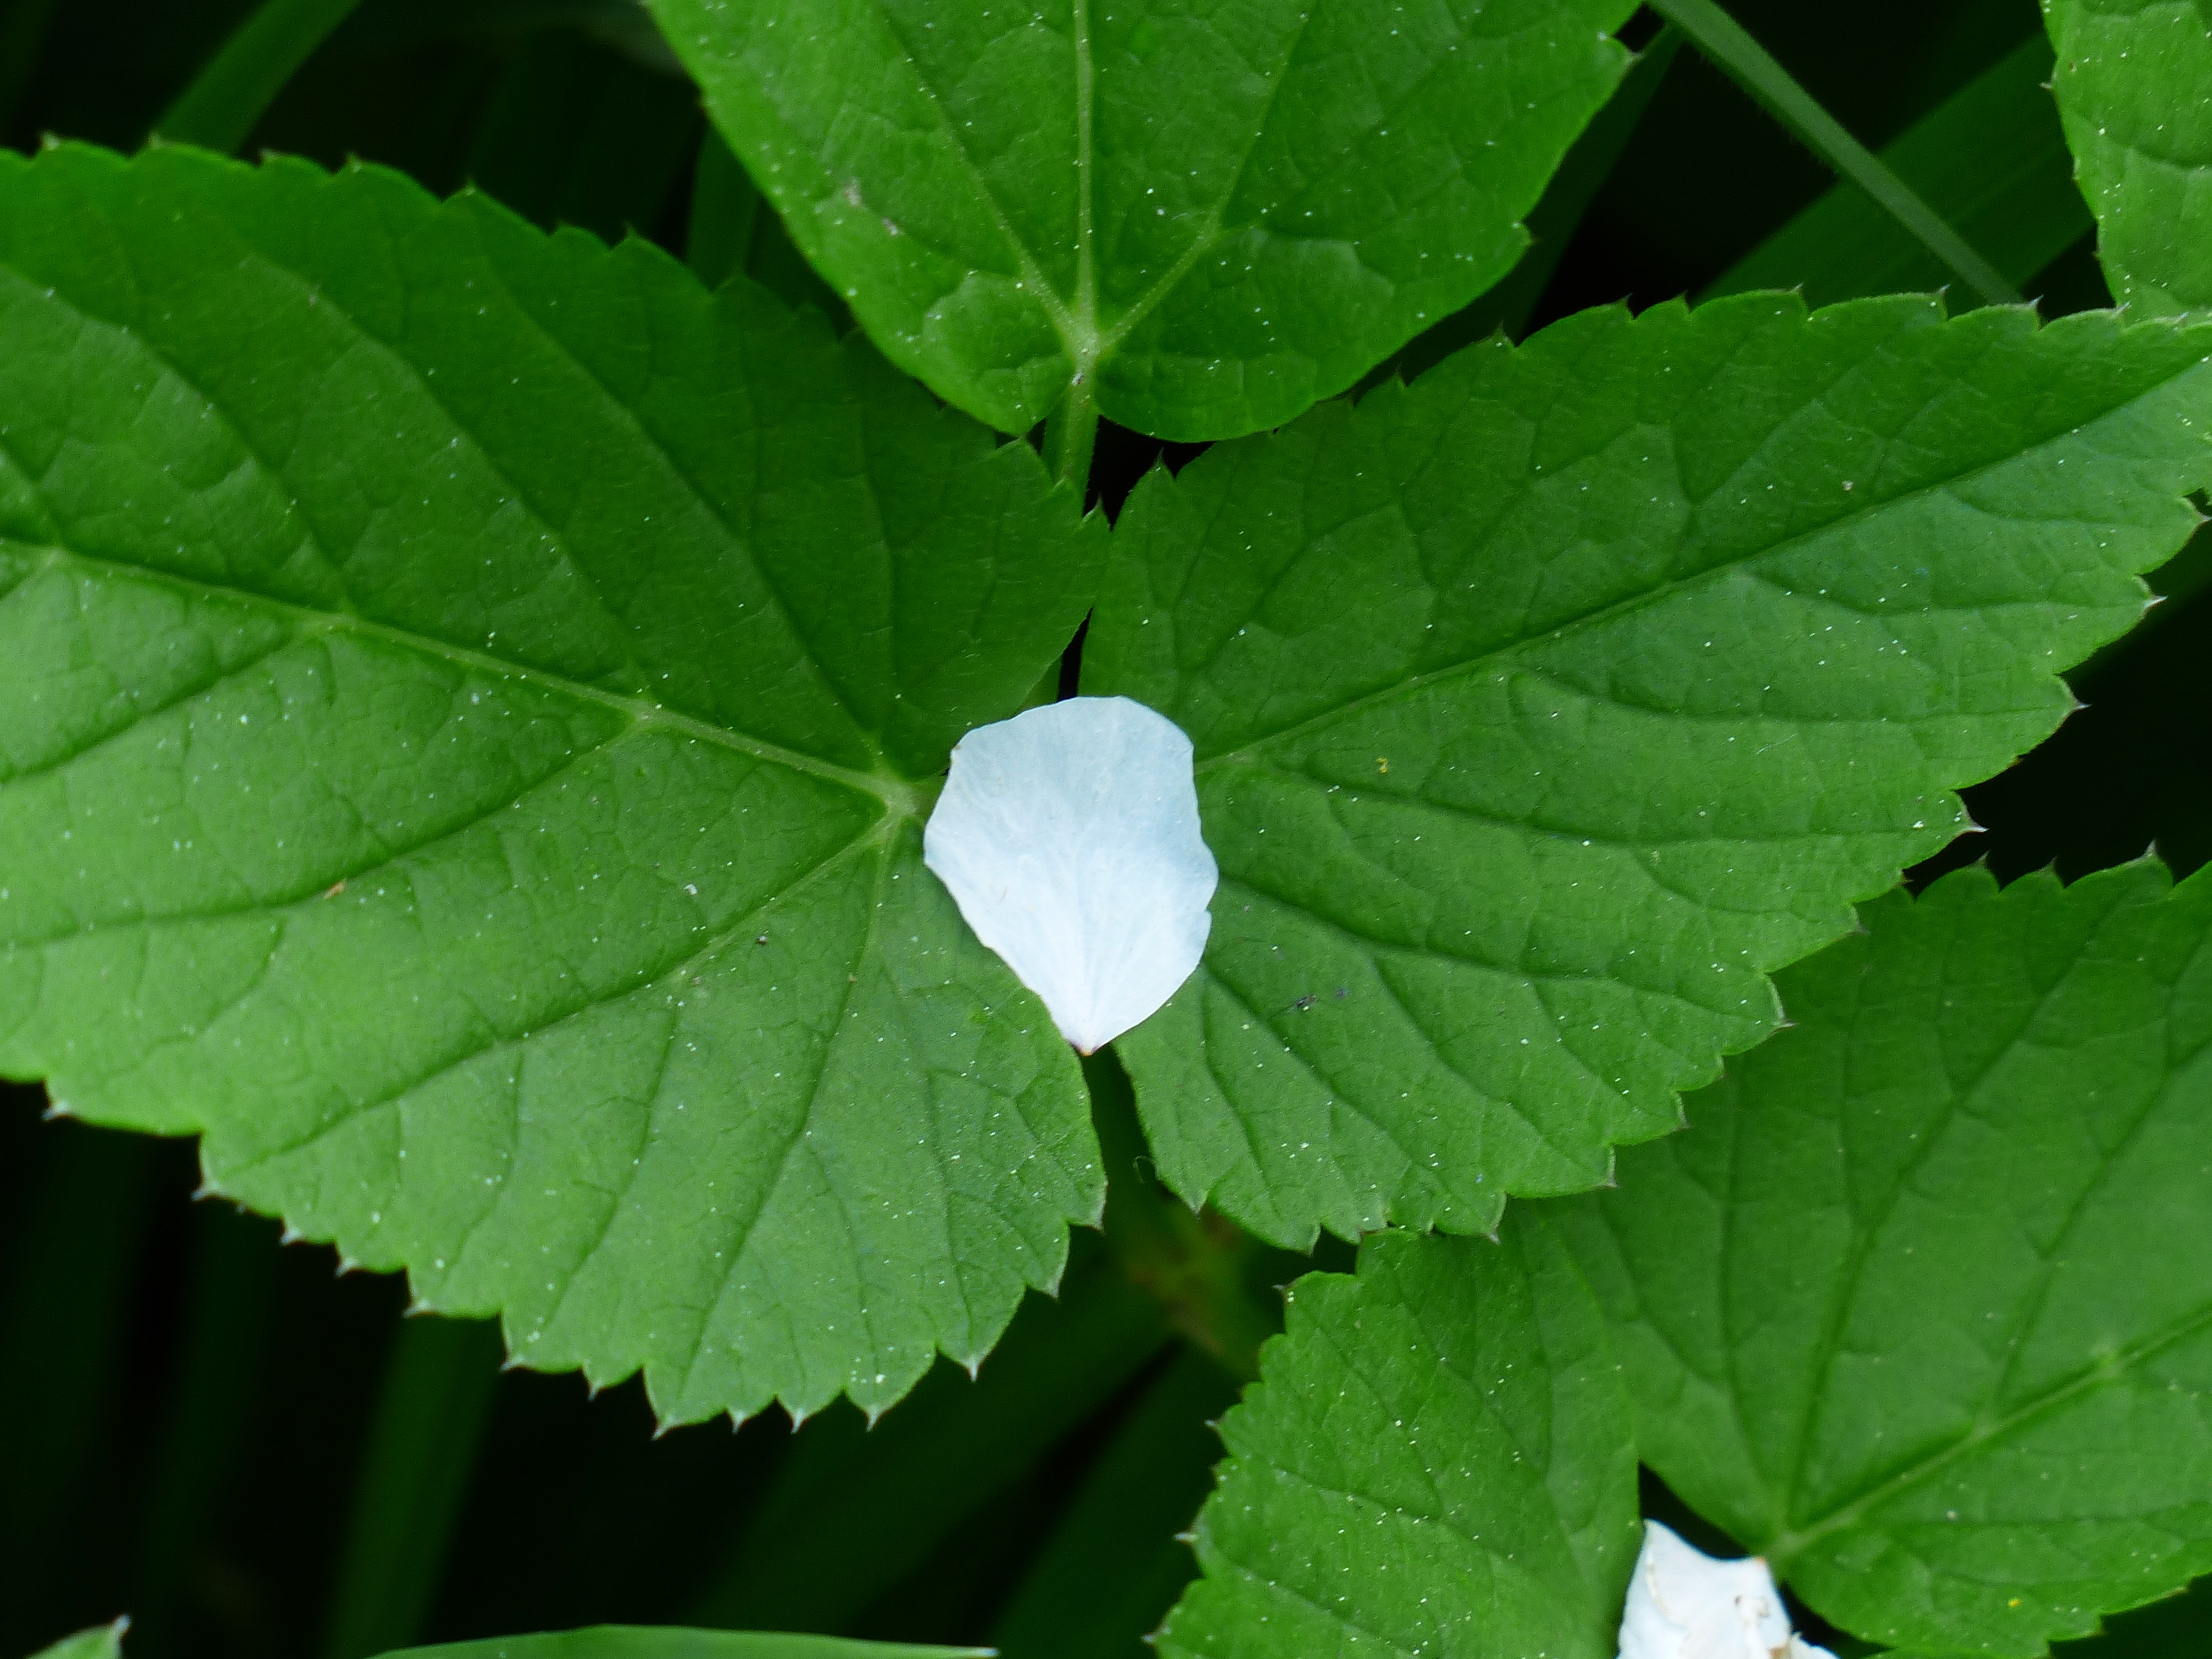
nature, plant, white, leaf, flower, petal, green, herb, botany, flowering plant, ganguly, annual plant, land plant